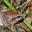
Label: frog